Democrats (film)

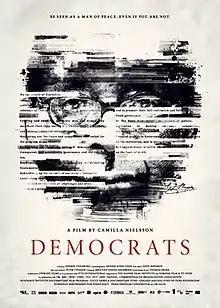
Film poster

Democrats is a 2014 Danish documentary film directed by Camilla Nielsson about politics in Zimbabwe following the contentious 2008 election and the subsequent coalition effort to rewrite the country's constitution.